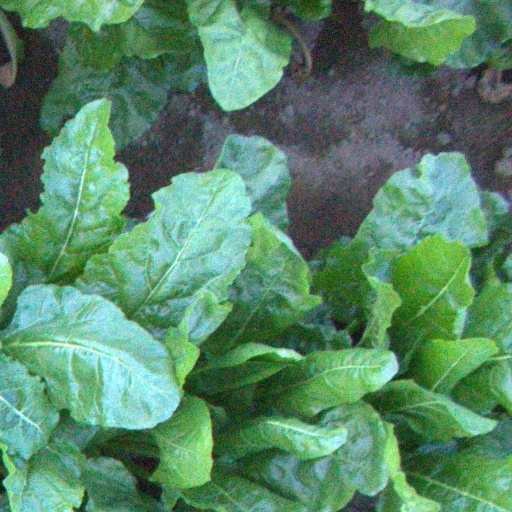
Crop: sugar beet